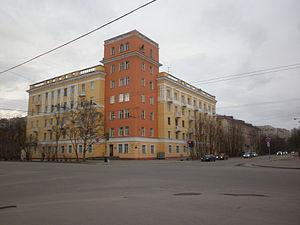
La Direction générale de la route maritime du Nord, ou Glavsevmorpout, est un organisme d'État soviétique, chargé de la navigation sur la route maritime du Nord. Créé en janvier 1932, il fut dissous en 1964.